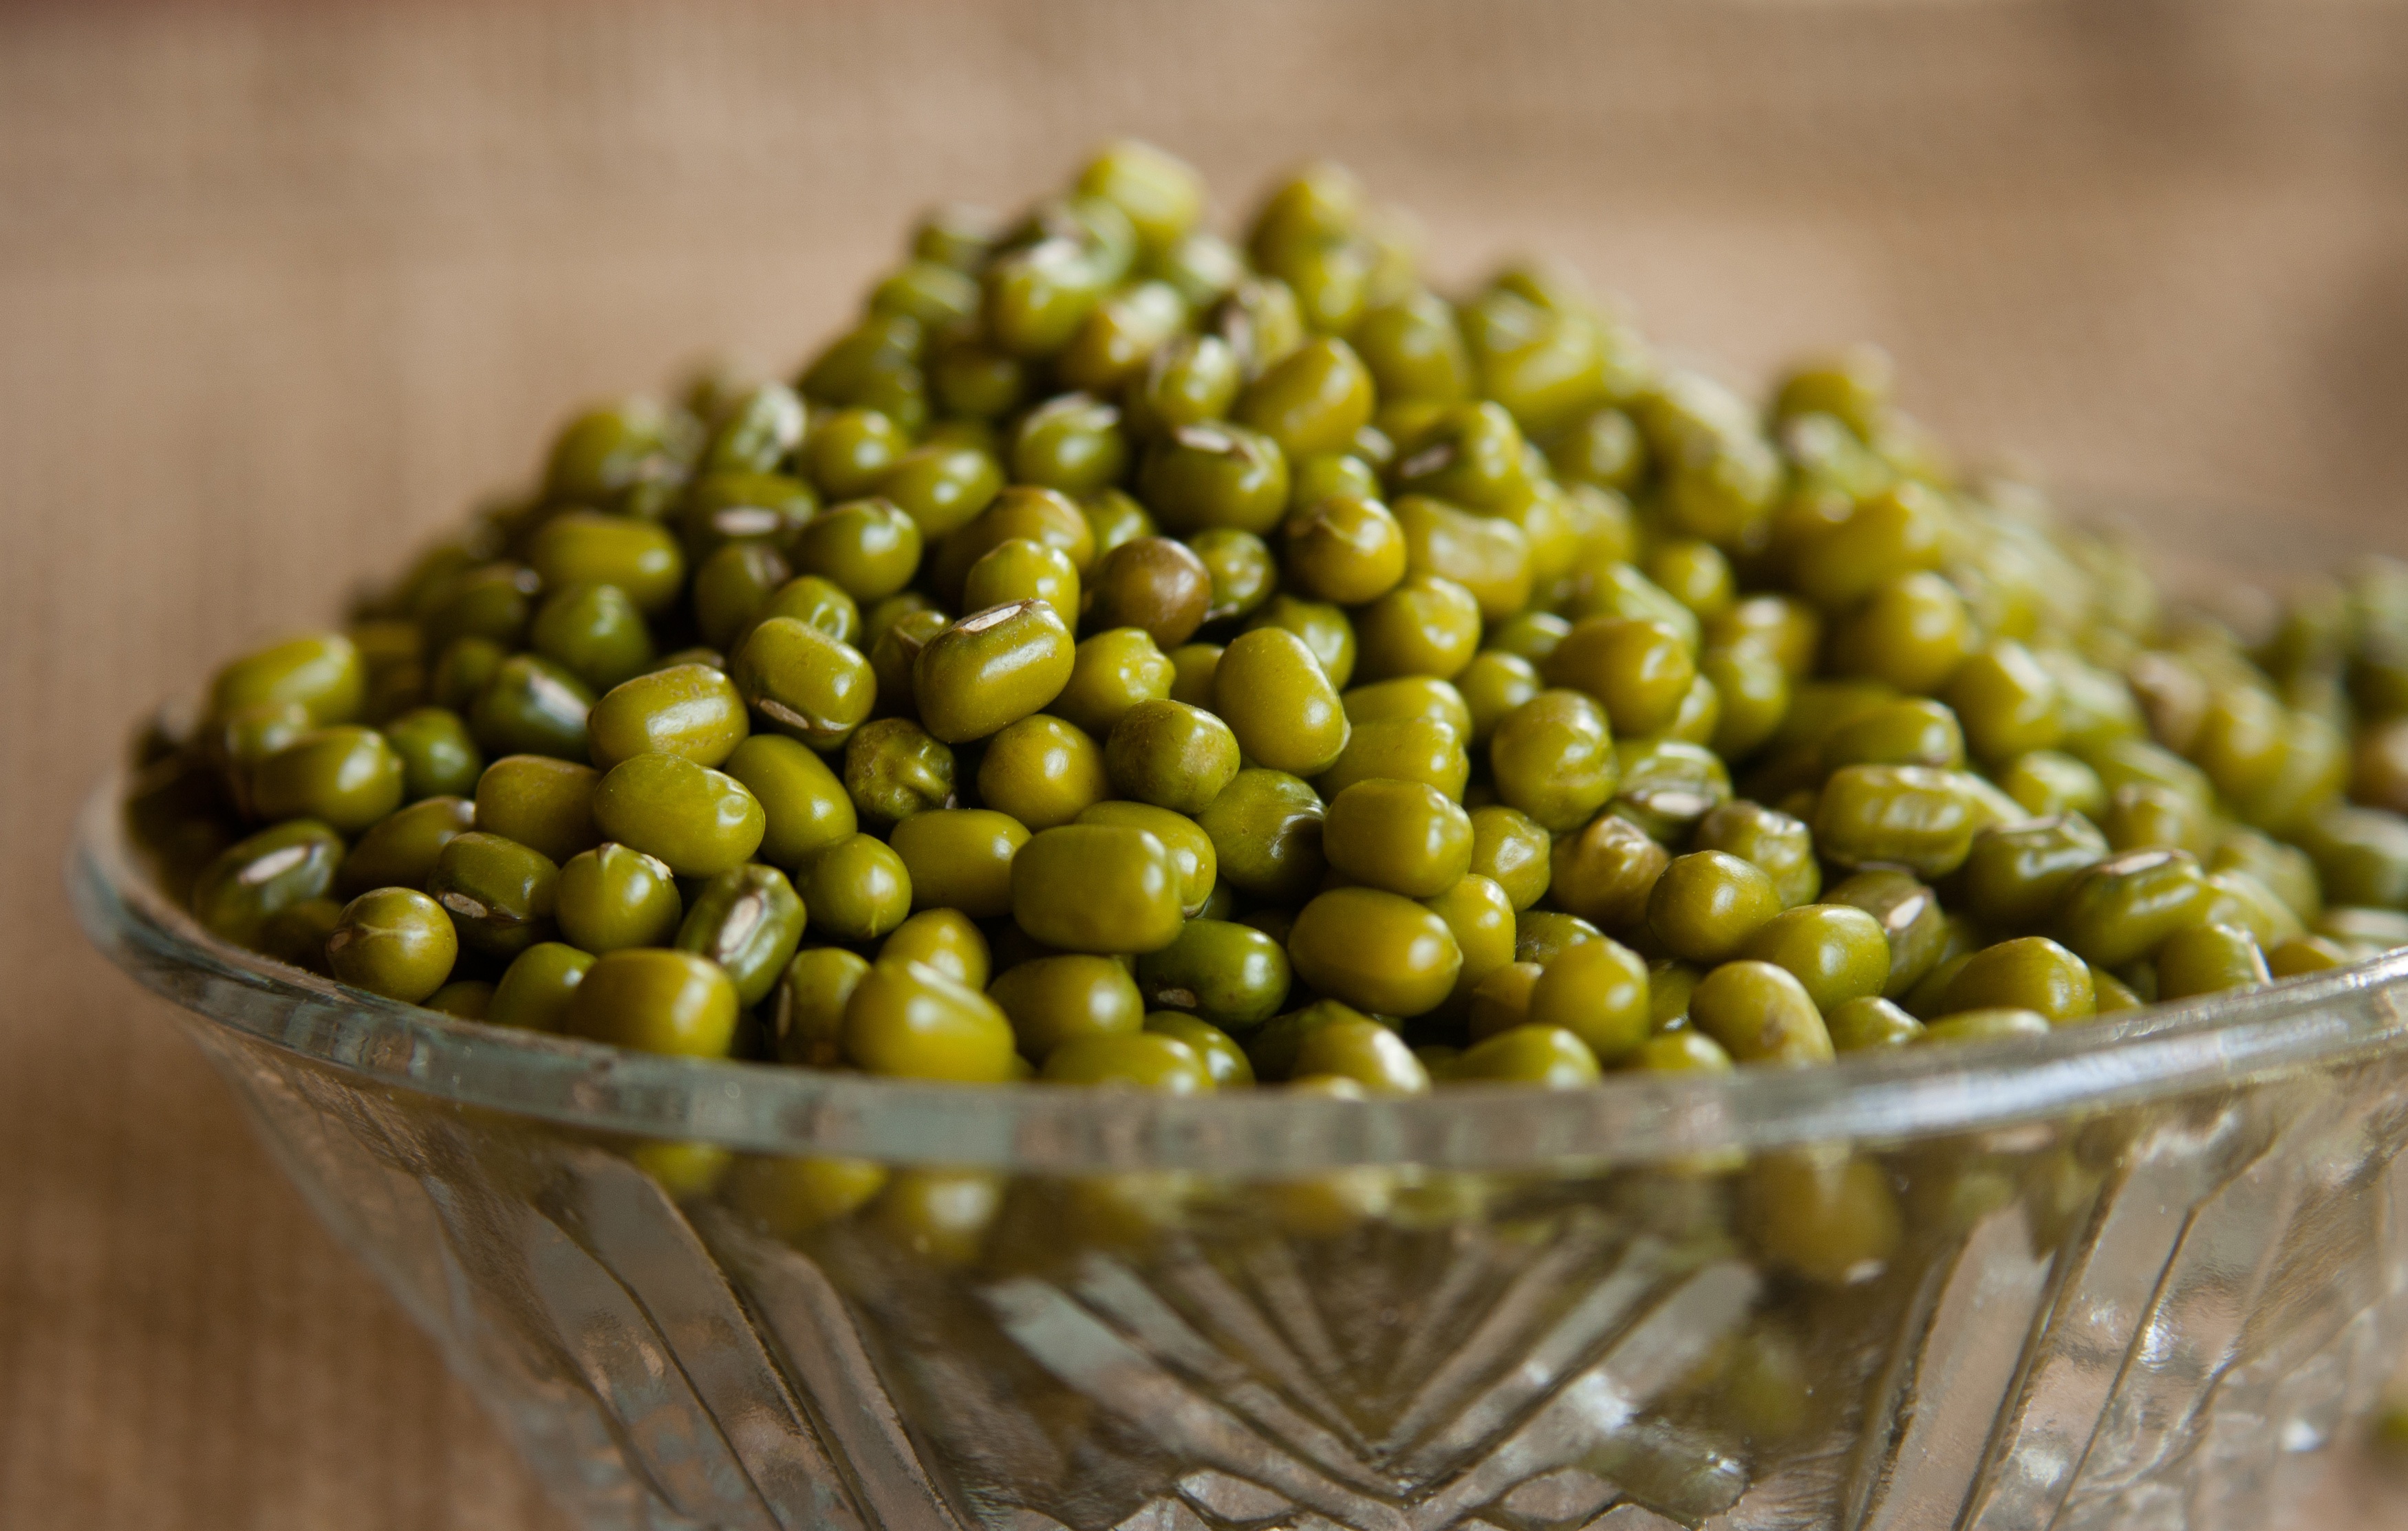
plant, fruit, food, green, produce, vegetable, crop, agriculture, pea, beans, pulse, flowering plant, mung beans, grass family, land plant, moong beans, green gram, golden gram